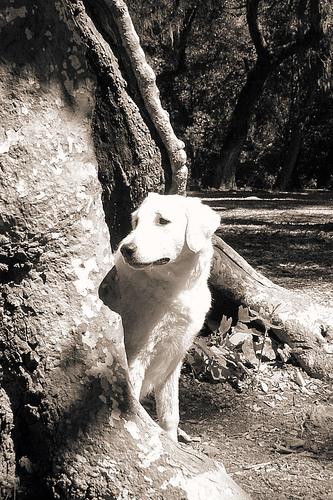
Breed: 223-n000067-kuvasz